United SC

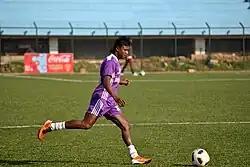
Shankar Oraon during the club's preseason training in 2011.

Prayag United participated in the 123rd edition of the Durand Cup in 2010. United emerged champion at the Ambedkar Stadium with a 1–0 tie-break win over JCT FC. For the 2010–11 I-League season, United SC played at the Salt Lake Stadium in Kolkata. On Indian Transfer deadline day United SC made headline news by signing India national football team striker Sunil Chhetri until the end of the season. On 3 April 2011, Chhetri scored his first goal for Chirag United against Dempo, however, Dempo won the match 4–2. Chhetri then scored a brace on 29 April 2011 against ONGC to help salvage a 2–2 draw for Chirag. In June 2011 after the I-League season ended, old sponsors Chirag chose to cut ties with United SC and thus Chirag United SC became Prayag United Sports Club. Even though the team has lost a lot in terms of sponsorship money the club is still able to sign and retain their current players.